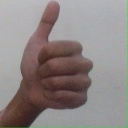
अक्षर: थ